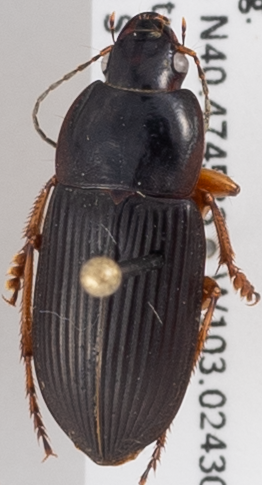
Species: Anisodactylus carbonarius
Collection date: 2019-07-24
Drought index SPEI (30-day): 0.63
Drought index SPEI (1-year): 1.01
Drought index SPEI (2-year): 0.8